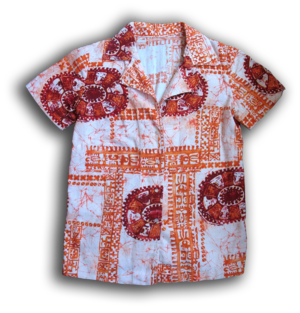
La Chemise hawaïenne ou chemise Aloha, est un vêtement masculin typique, une chemise à manches courtes et col évasé, qui est originaire des îles Hawaï. Elle connait son heure de gloire après guerre puis dans les années 1980.